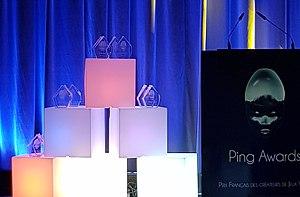
Les Ping Awards sont des récompenses vidéoludiques créées en 2013 par Philippe Ulrich, et remises annuellement à Paris à des créateurs du jeux vidéo dans diverses catégories pour saluer les meilleurs créations françaises. La cérémonie de remise a lieu dans le cadre de la semaine du jeu vidéo « Game Paris » et est organisé par Capital Games et l'AFJV.